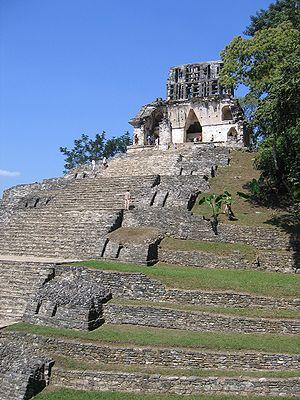
Une crête faîtière est, en architecture maya, un mur construit au-dessus des édifices utilisés par l'élite, comme les temples ou les palais, généralement en surplomb du mur arrière. Leur fonction était purement décorative.